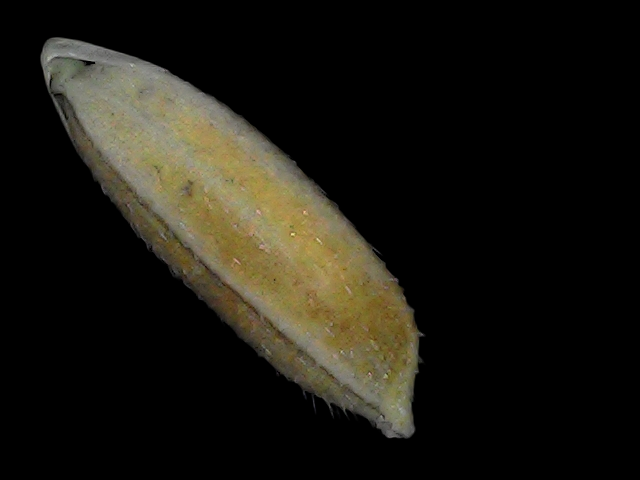
Rice variety: Bd56